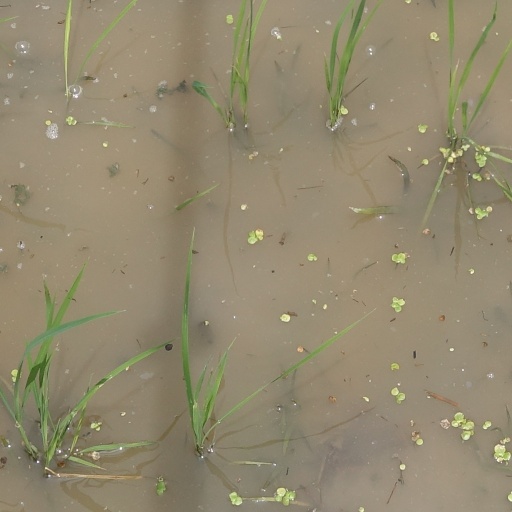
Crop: rice